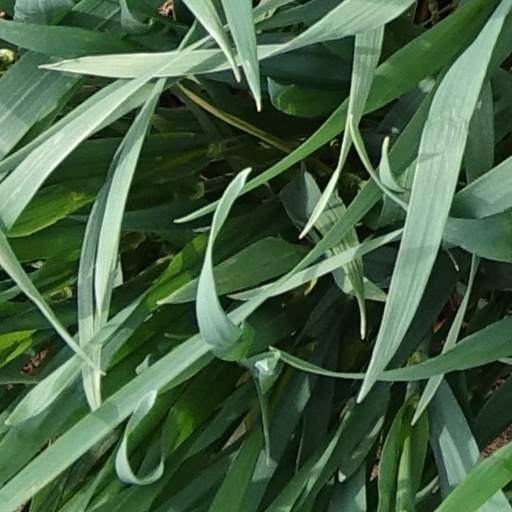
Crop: wheat